The Book of Prefaces

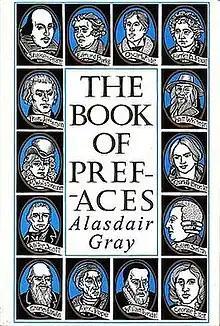
Book cover designed and Illustrated by Alasdair Gray.

The Book of Prefaces, is a 2000 book "edited and glossed" by the Scottish artist and novelist Alasdair Gray. It seeks to provide a history of how literature spread and developed through the nations of England, Ireland, Scotland, and the United States. Its subtitle "A Short History of Literate Thought in Words by Great Writers of Four Nations from the 7th to the 20th Century" outlines its scope.